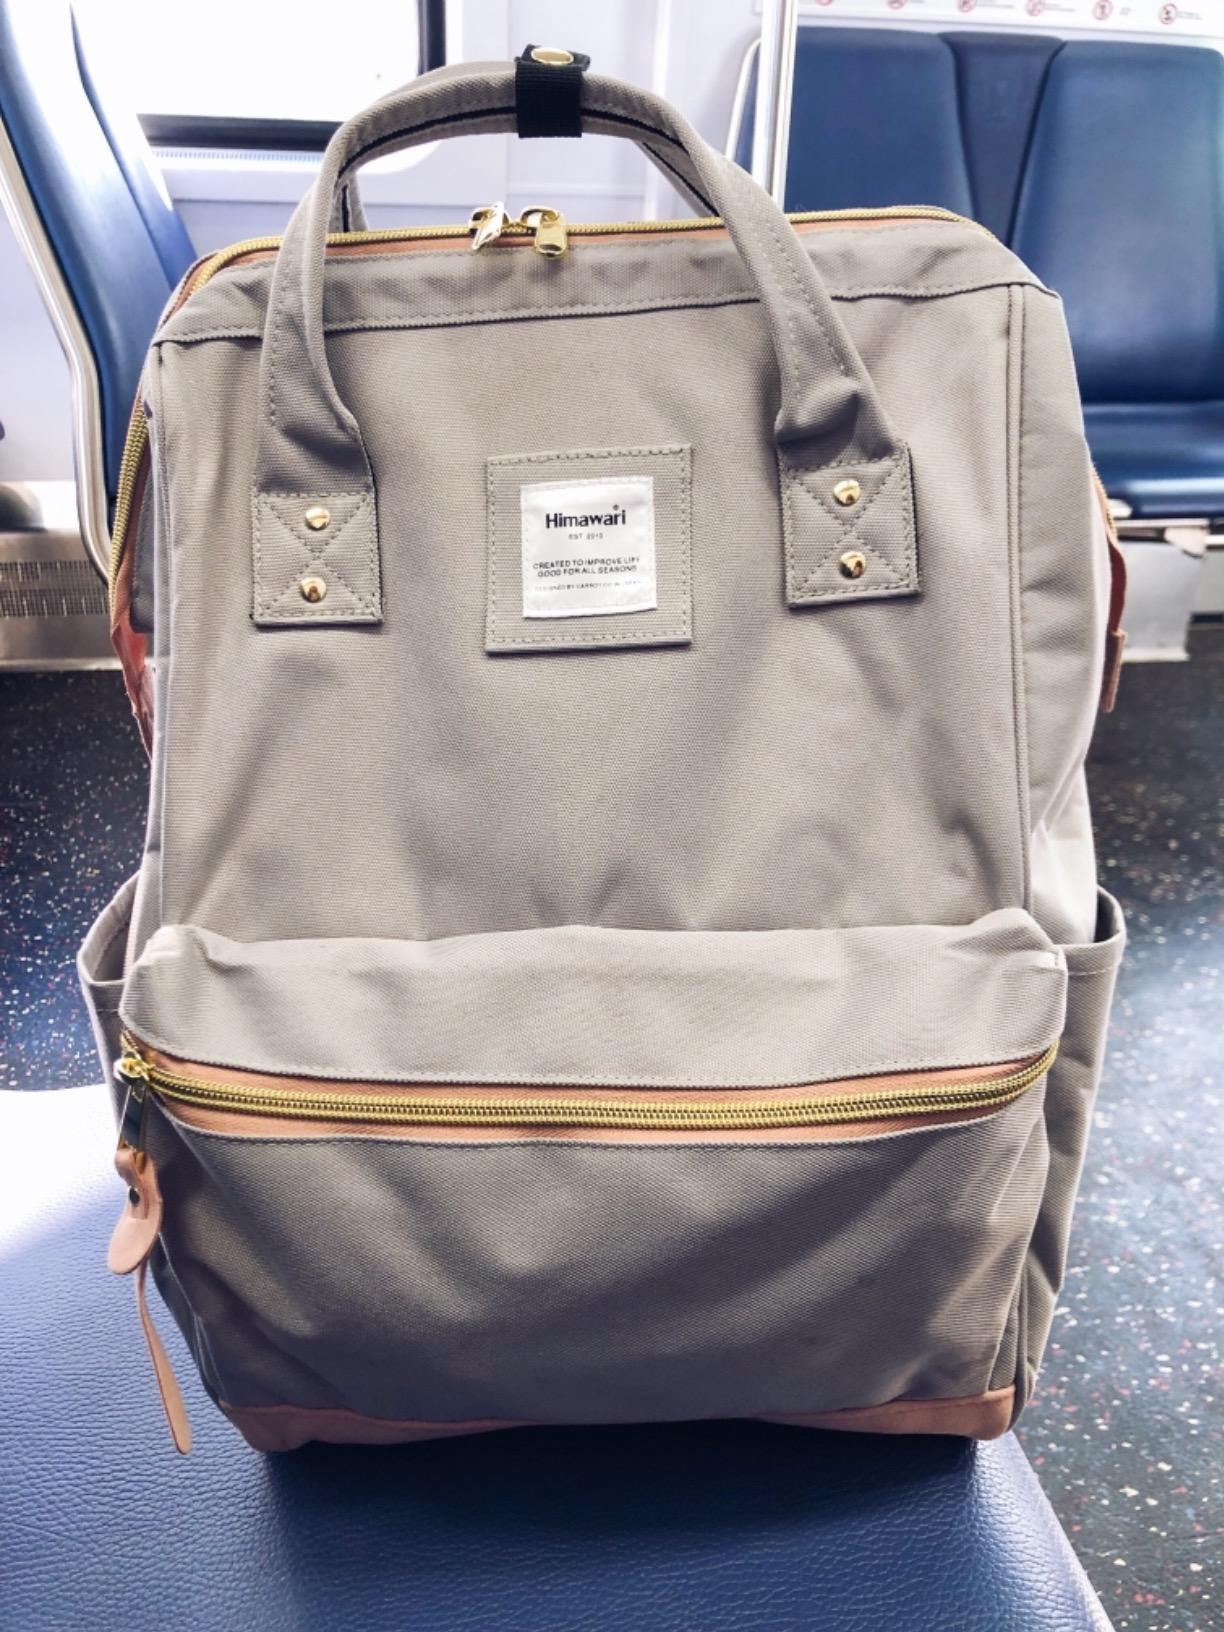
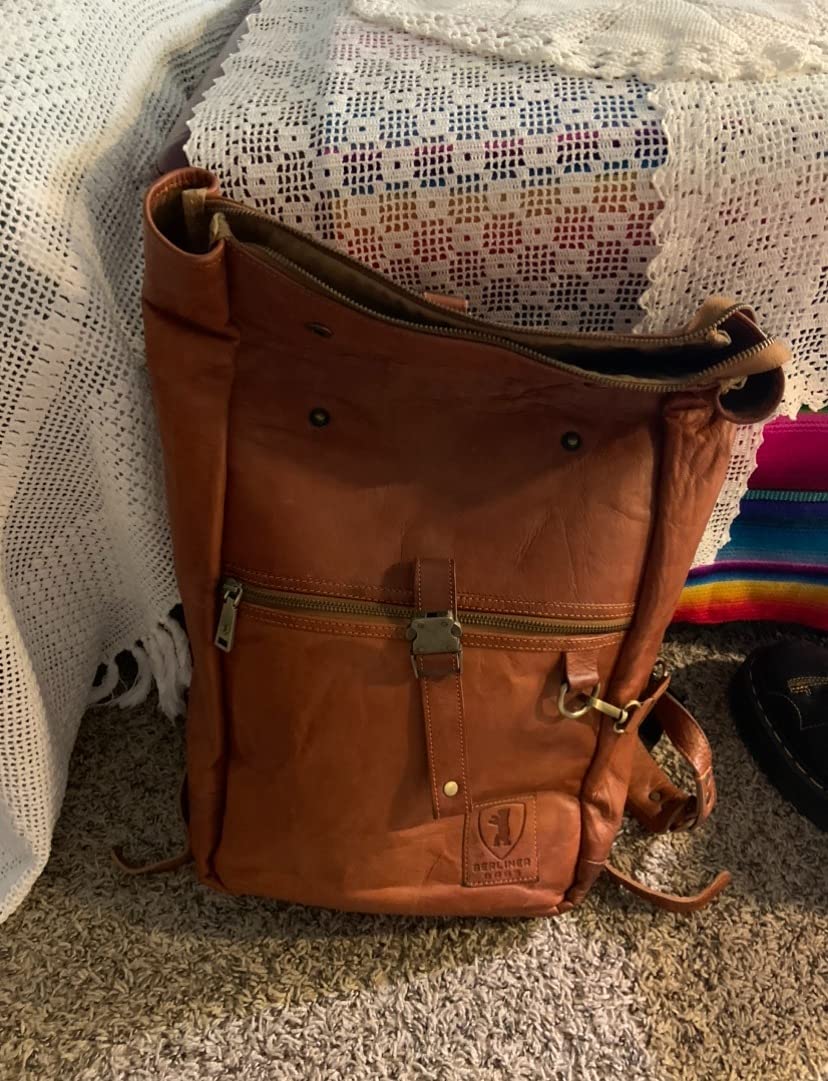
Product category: bag
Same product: no